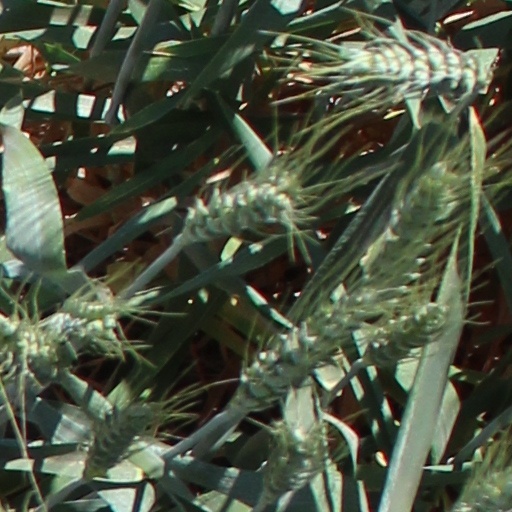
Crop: wheat